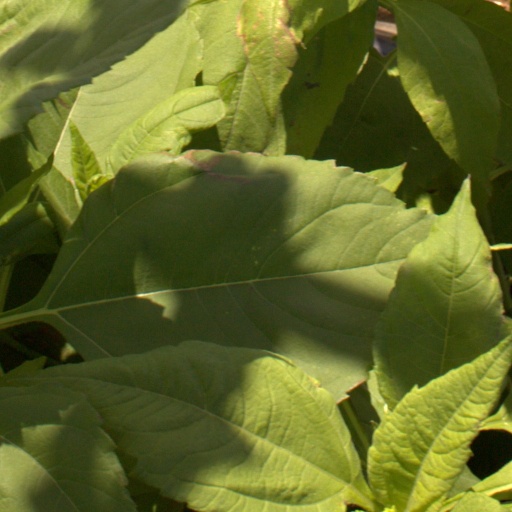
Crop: Jerusalem artichoke